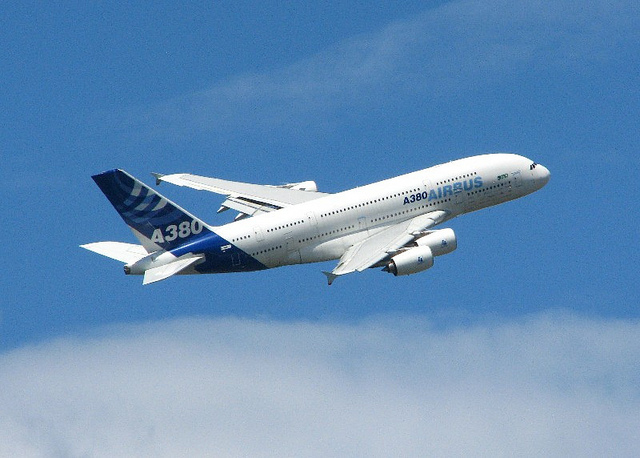
user: Given an image and a question. Answer the question in a short answer. Question: What is the name of the aeroline? Short Answer:
assistant: airbus